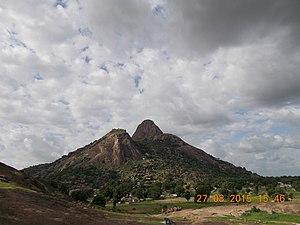
Mindif – parfois orthographié Mendif, Mendify, Mindiff, Mindifi – est une commune du Cameroun située dans la région de l'Extrême-Nord et le département du Mayo-Kani.